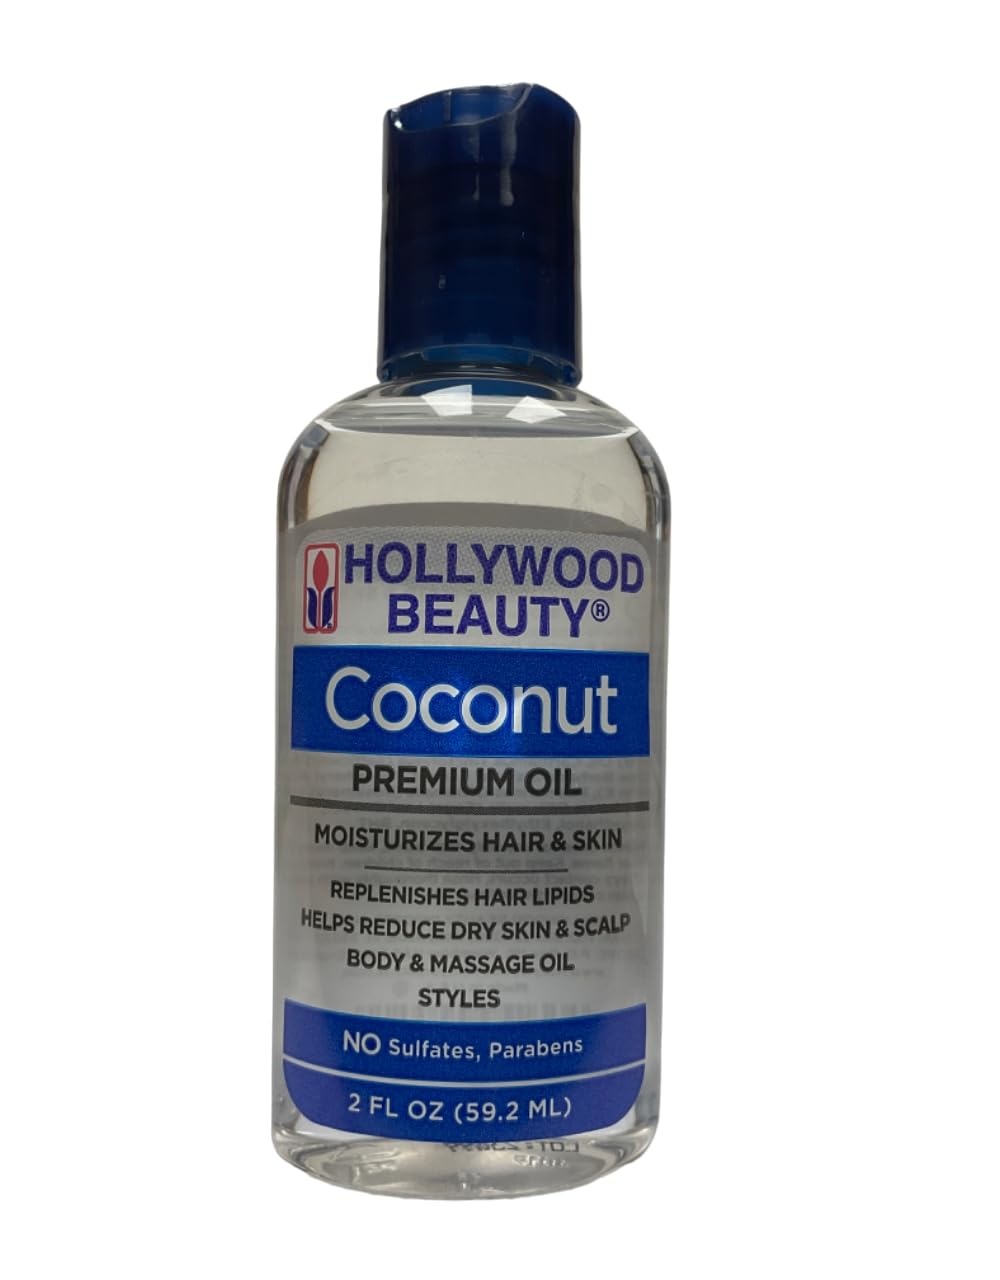
Item Name: HOLLYWOOD BEAUTY COCONUT OIL
Bullet Point 1: Conditions hair while reducing frizz
Bullet Point 2: Replenishes hair lipids for healthier hair
Bullet Point 3: Great for all hair, scalp, skin, hands, nails, and self-care needs
Product Description: Elevate your beauty to Hollywood levels! Hollywood Beauty Coconut Hair, Scalp, and Skin Oil is enriched with vitamins that hydrate and moisturize the entire body.
Value: 118.29
Unit: milliliter

Price: 4.29